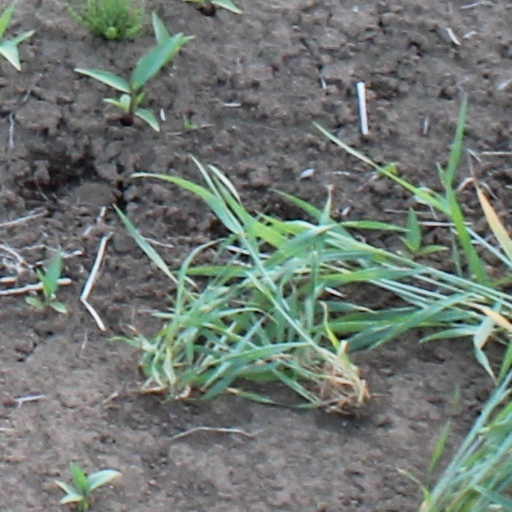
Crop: wheat